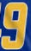
Number: 9